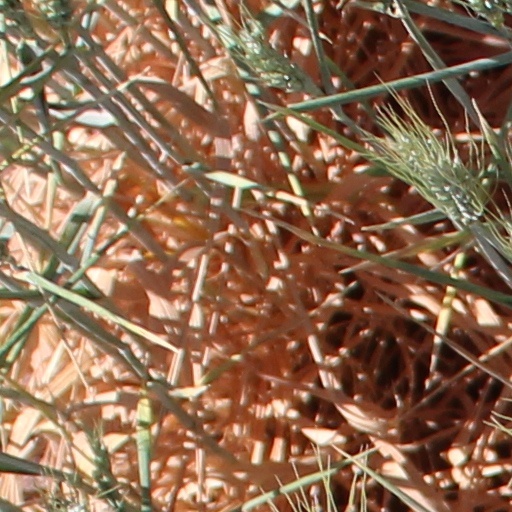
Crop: wheat